Furlong

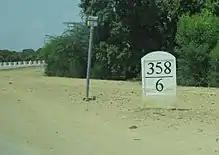
Mileposts on the Yangon–Mandalay Expressway use miles followed by furlongs (this sign has numbers that do not reflect these measurements)

In Myanmar furlongs are currently used in conjunction with miles to indicate distances on highway signs. Mileposts on the Yangon–Mandalay Expressway use miles and furlongs.